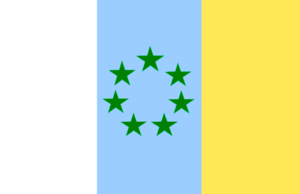
Le Front populaire des îles Canaries ou FREPIC-AWAÑAK est un parti politique de gauche marginal cherchant à obtenir l'indépendance des îles Canaries par l'Espagne.
Le nationalisme canarien est un courant idéologique qui considère l'archipel des Canaries comme une nation. Cependant, tout au long de son histoire, le terme a été utilisé par différents mouvements politiques de tendances diverses : des mouvements ouvertement indépendantistes à des mouvements plus modérés partisans d'un fédéralisme au sein de l'Espagne, en passant par des régionalistes ou simplement des autonomistes.